The Force

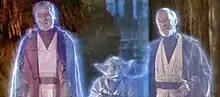
From left: Anakin Skywalker (Sebastian Shaw), Yoda (Frank Oz), and Obi-Wan Kenobi (Alec Guinness) appear as spirits at the end of the original version of "Return of the Jedi".

Jedi with special training can continue to exist after death, and some interact with the living as "being[s] of light" referred to as "Force ghosts." Obi-Wan's spirit provides Luke with guidance at key moments in the original trilogy, and Yoda appears as a spirit to guide Luke in "The Last Jedi". Voices of past Jedi help Rey at the climax of "," and Luke's and Leia's spirits watch over her at the film's conclusion. In an early draft of "Return of the Jedi", Lucas planned to resurrect Obi-Wan and Yoda at the climax, and some drafts included scenes of the two helping Luke stop the Emperor. The final arc of reveals that Qui-Gon Jinn learned how to transition into the "cosmic Force" from entities who represent various emotions; Yoda hears the deceased Qui-Gon's voice in "" (2002), and he reveals in "Revenge of the Sith" that he has contact with Qui-Gon. A short story by Claudia Gray depicts Obi-Wan learning this technique from Qui-Gon in the years leading up to "Star Wars".